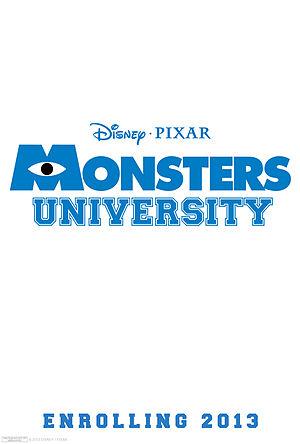
Monstres Academy ou L'Université des monstres au Québec est le 126ᵉ long-métrage d'animation des studios Disney. Réalisé en images de synthèse par Dan Scanlon pour Pixar et sorti en 2013, il constitue un prequel à Monstres et Cⁱᵉ.